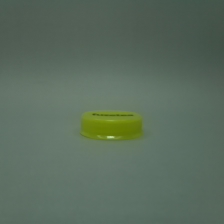
Color: green
Cap type: standard cap